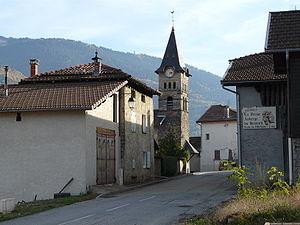
Le Moutaret est une commune française située dans le département de l'Isère en région Auvergne-Rhône-Alpes.